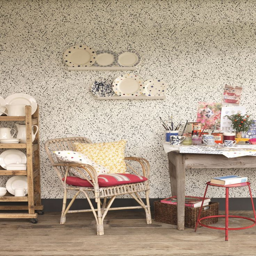
a bold , modern # wallpaper design by business reflecting the individual nature of her pottery , with this paint splattered effect .